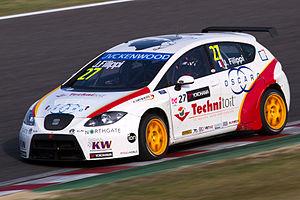
John Filippi, né le 27 février 1995 à Bastia, est un pilote automobile français participant au WTCC depuis 2014.